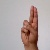
The image shows a hand gesture representing the letter 'U' in Indian Sign Language.